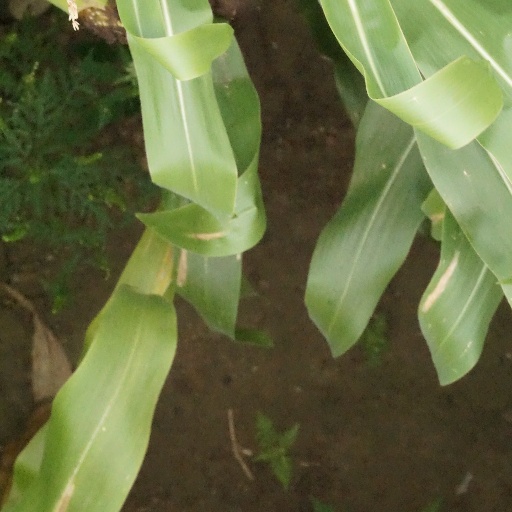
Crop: maize; corn